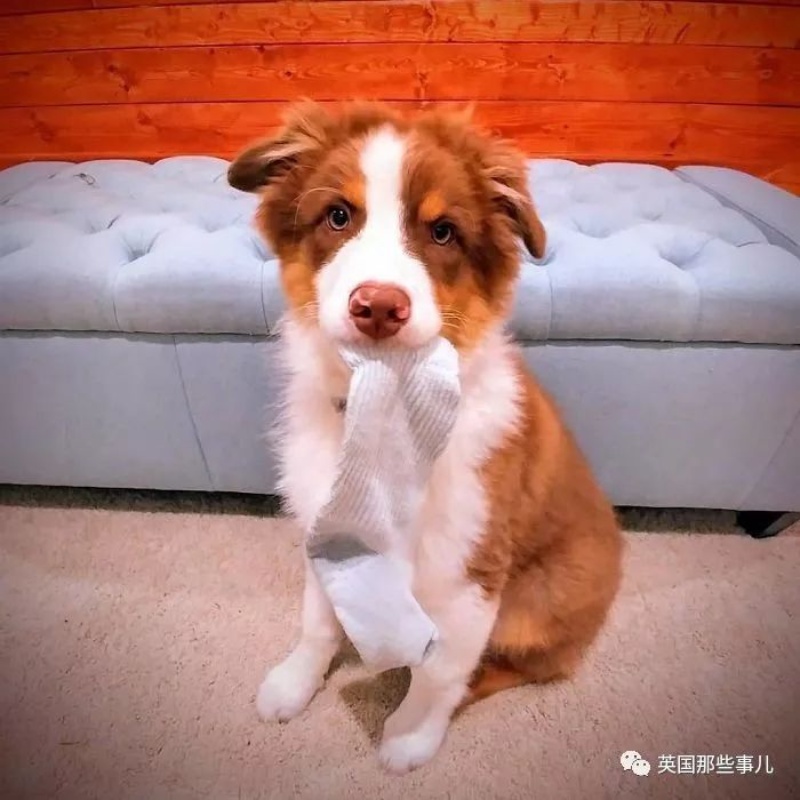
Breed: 245-n000098-Australian_Shepherd